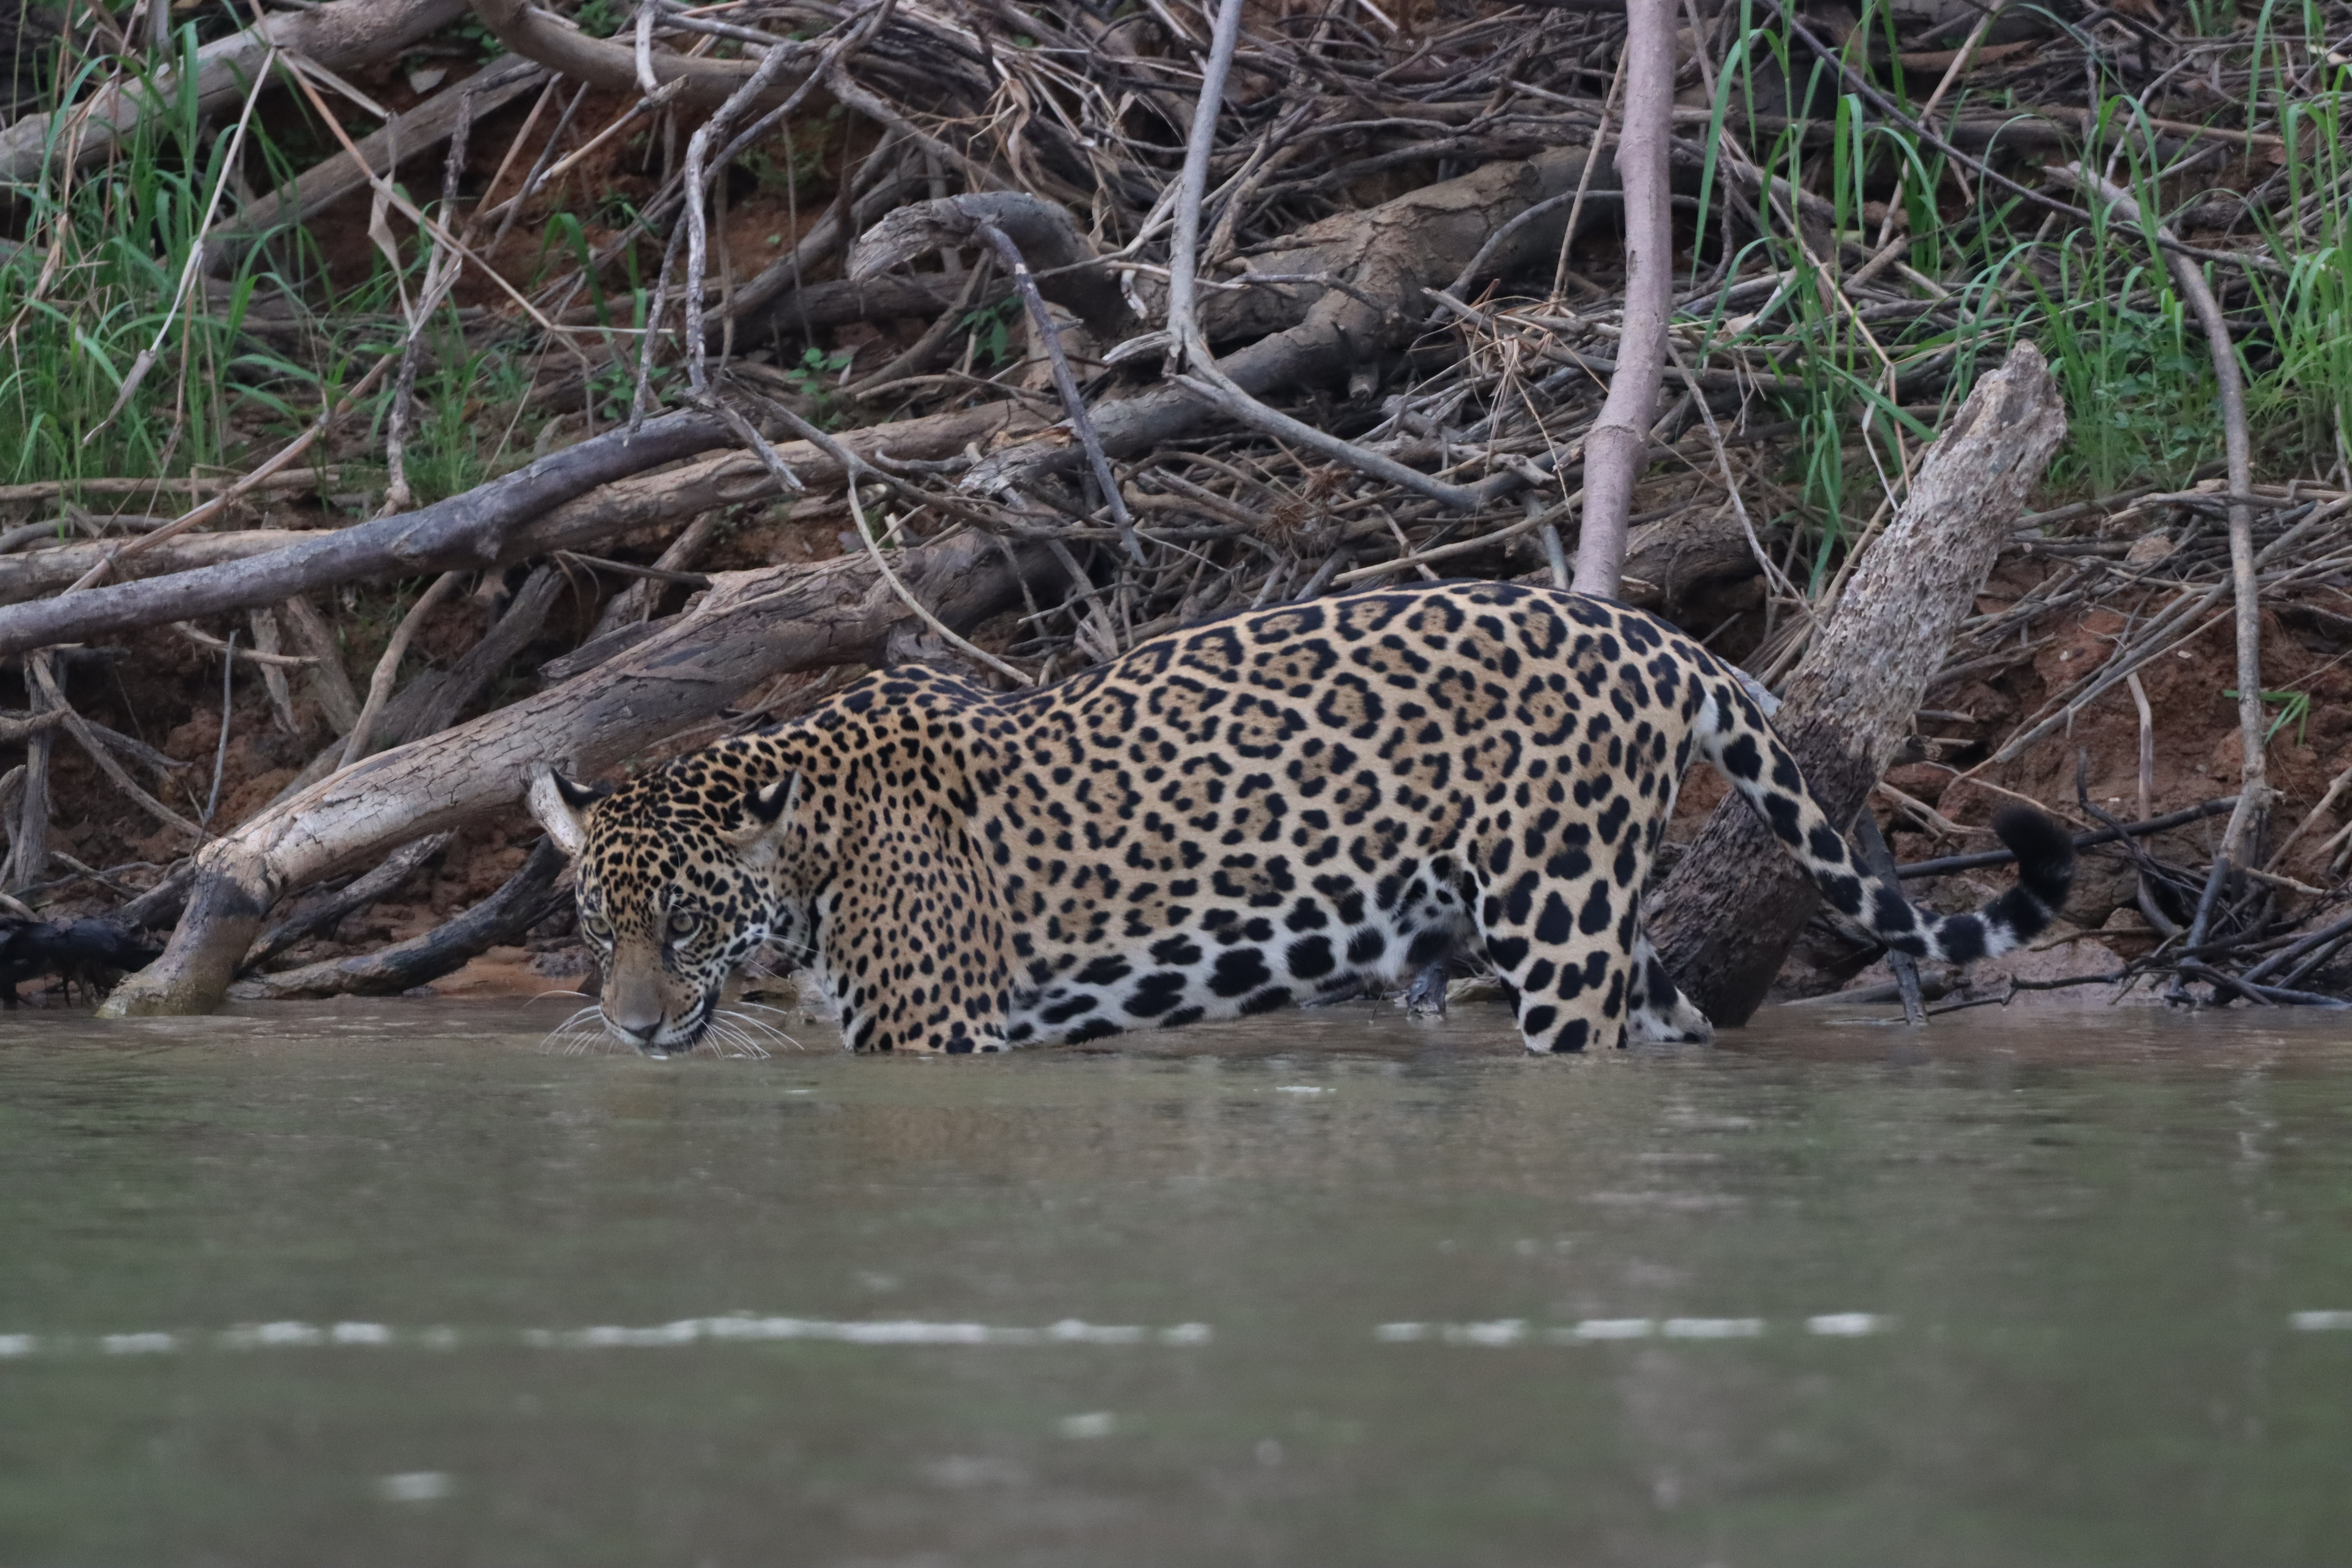
Jaguar: Ariely